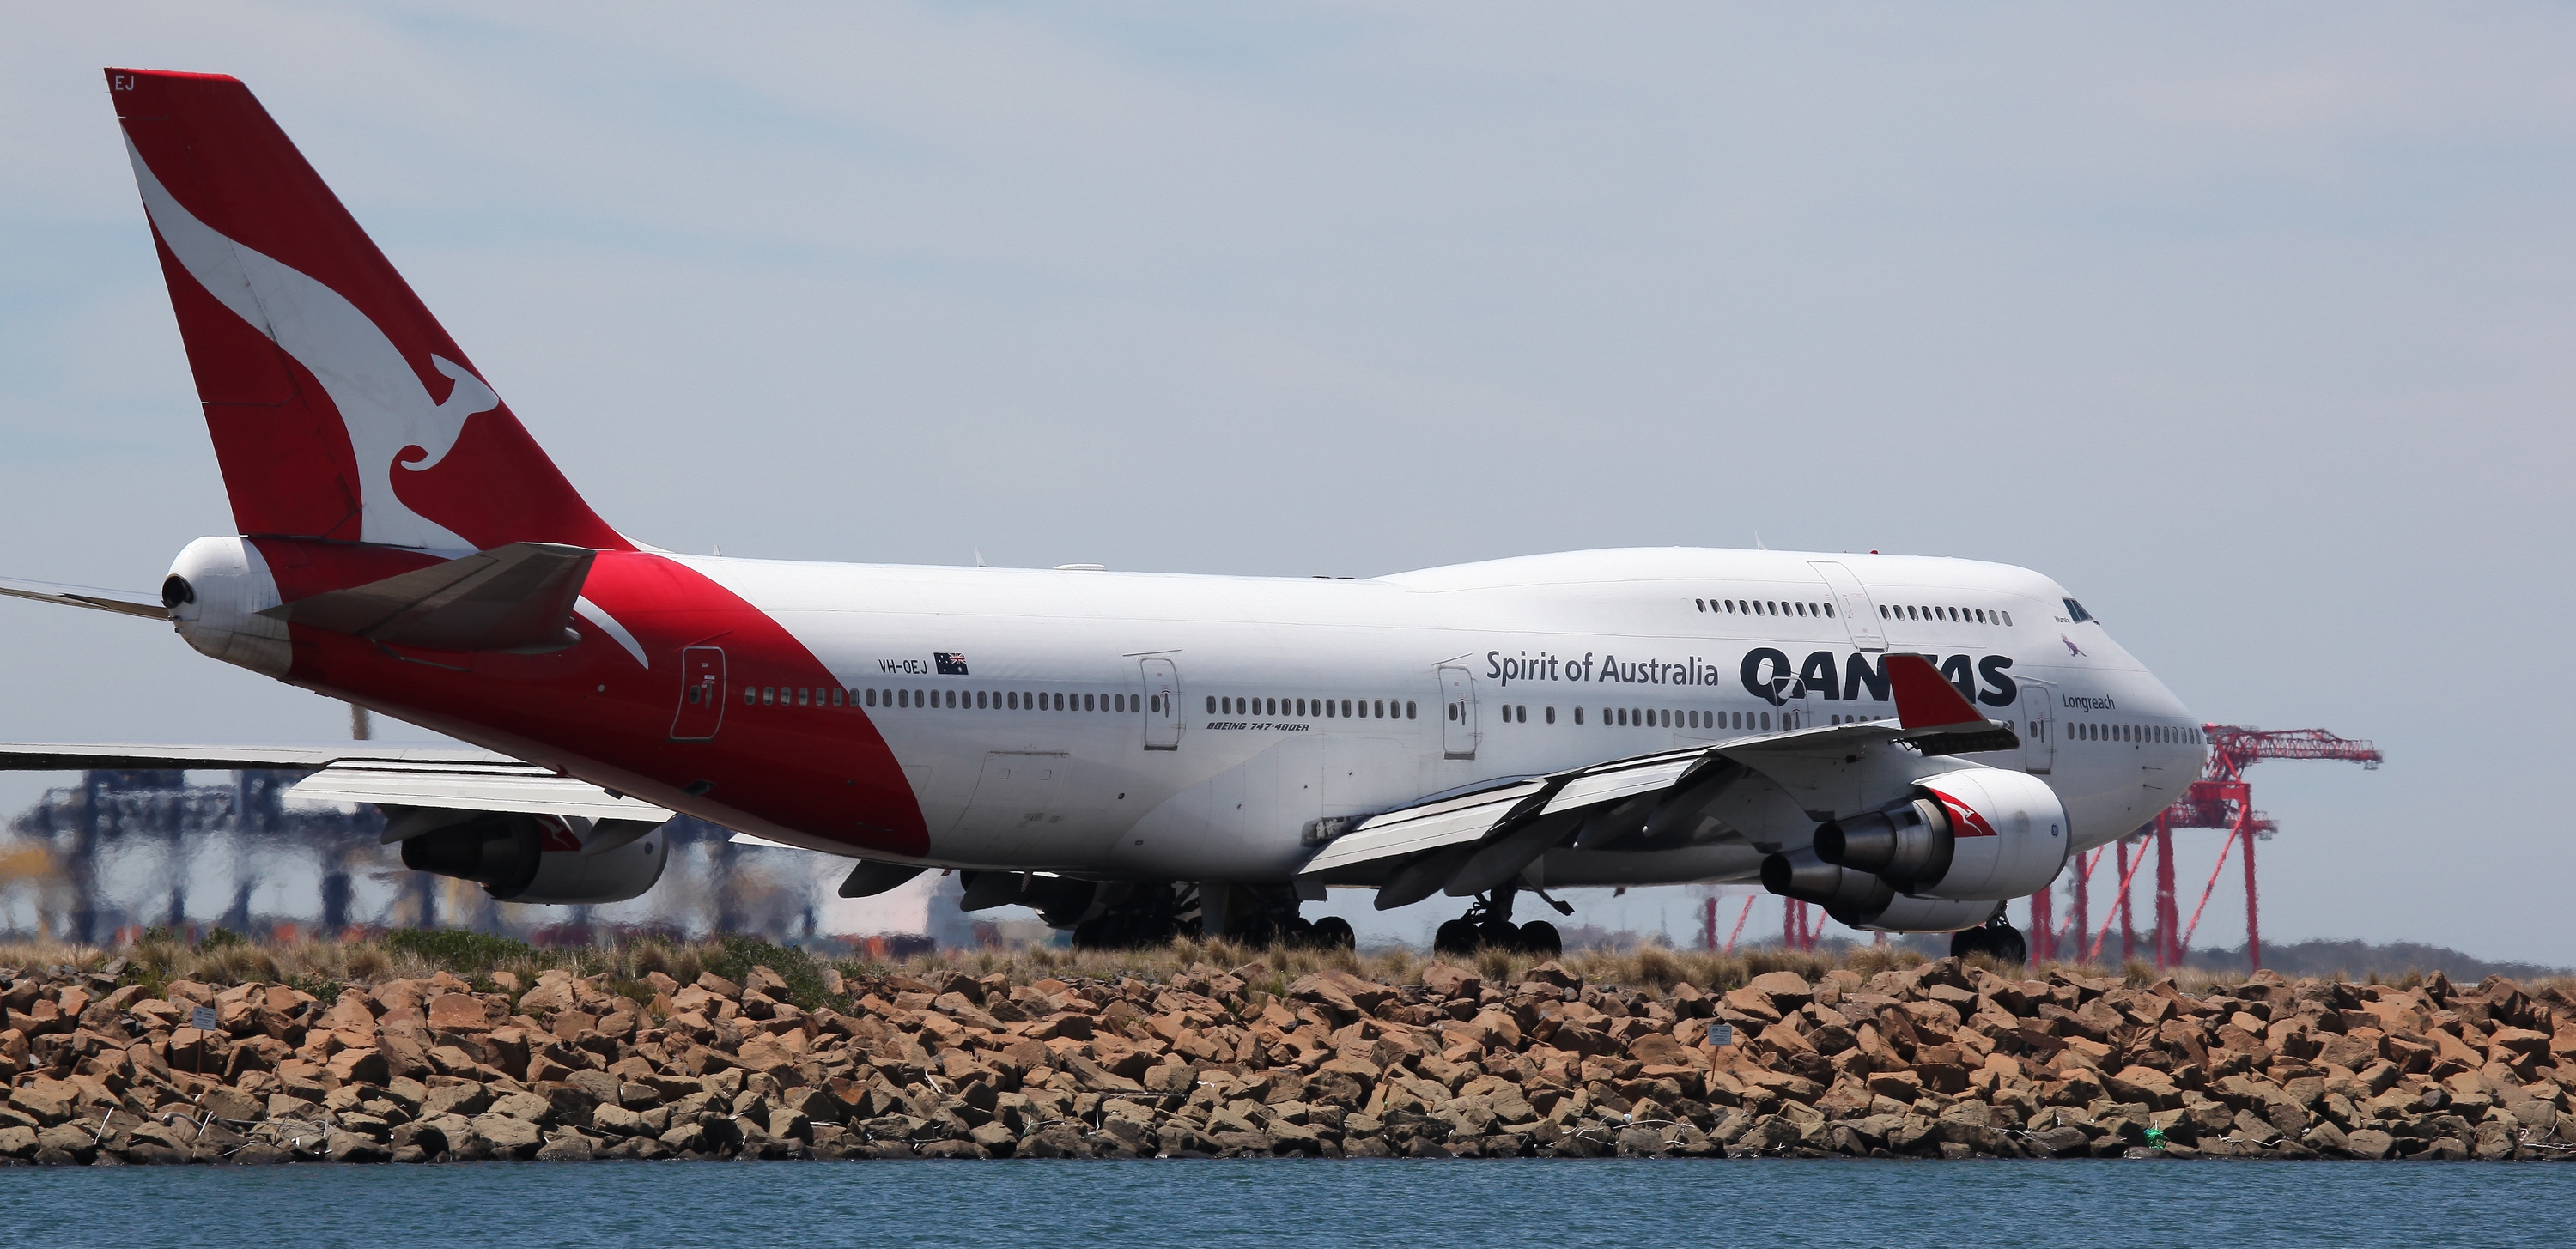
Qantas 747, airplane, daytime, aircraft, transport, airliner, wide body aircraft, airline, air travel, aircraft engine, aerospace engineering, aviation, boeing 747 400, service, flap, boeing 747, public transport, aerospace manufacturer, jet engine, wing, boeing, boeing 747 8, jet aircraft, flight, airbus, freight transport